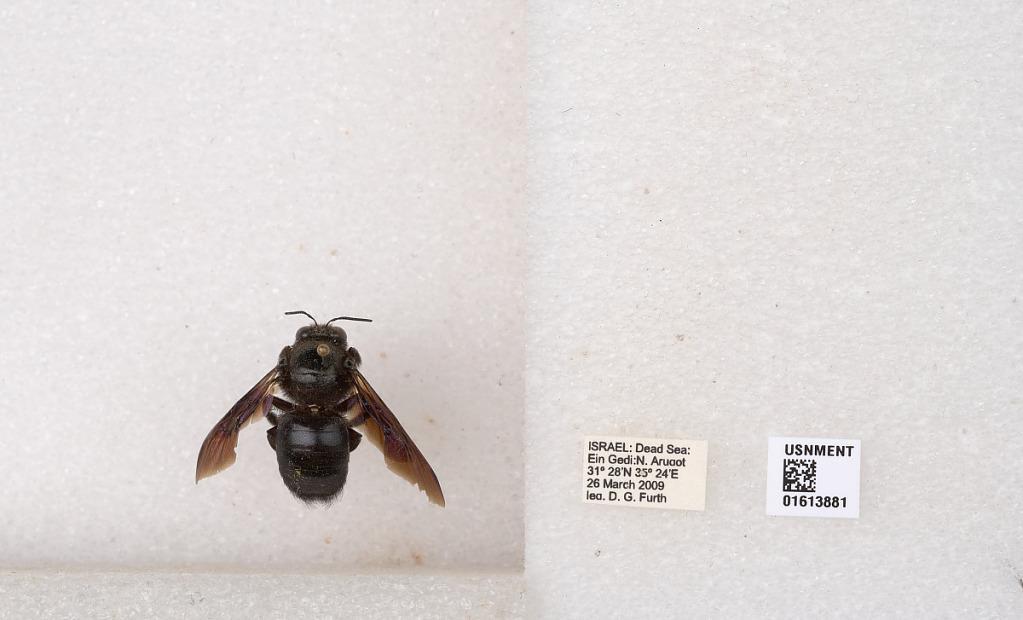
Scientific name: Xylocopa
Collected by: D. Furth
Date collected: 2009-3-26
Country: Israel
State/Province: Southern
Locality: Dead Sea: Ein Gedi: N. Arugot